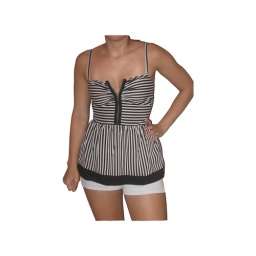
black and white vertical strap shirt with zipper in the middle